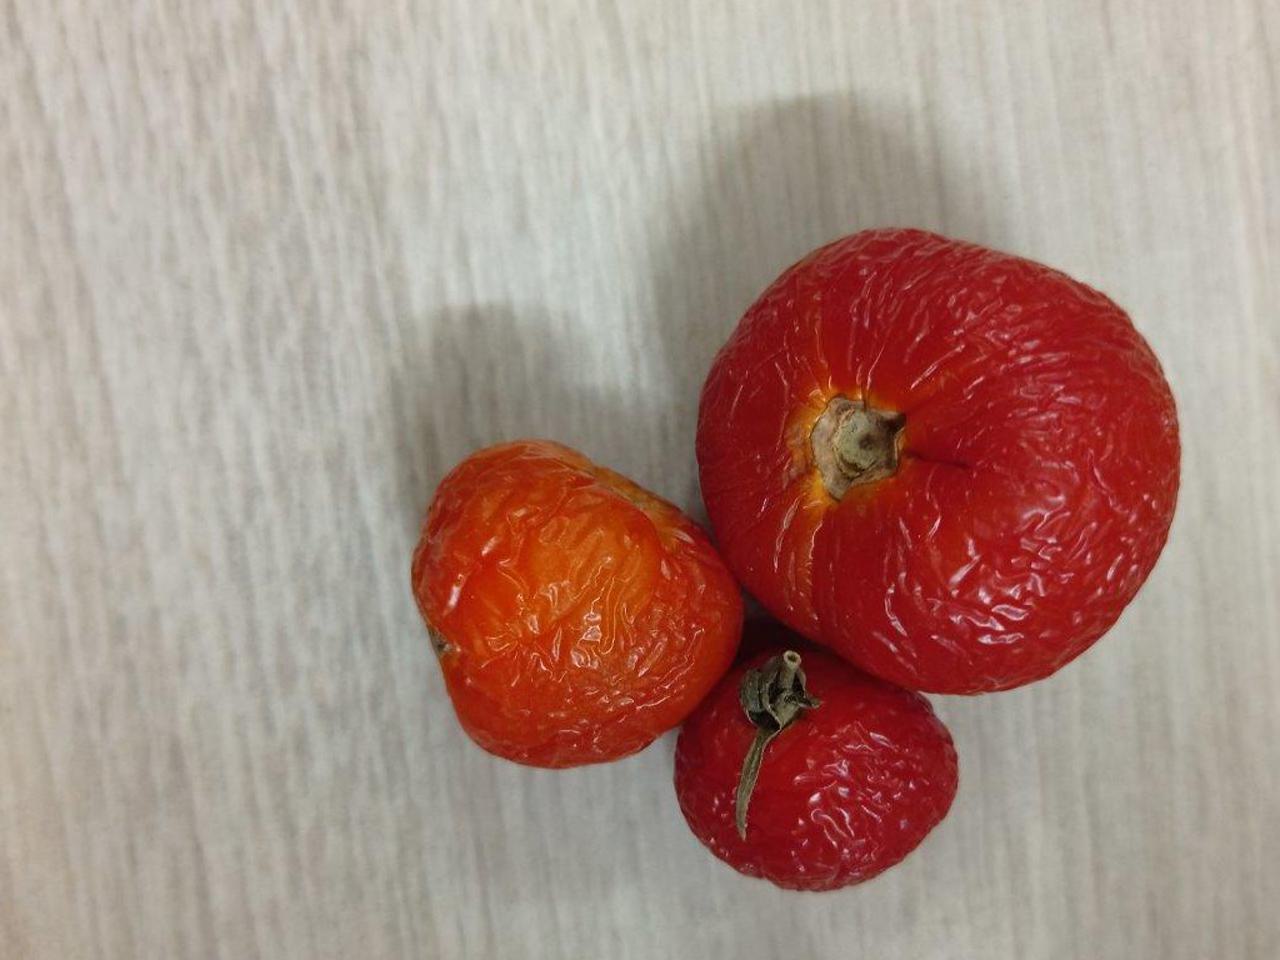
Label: Rotten